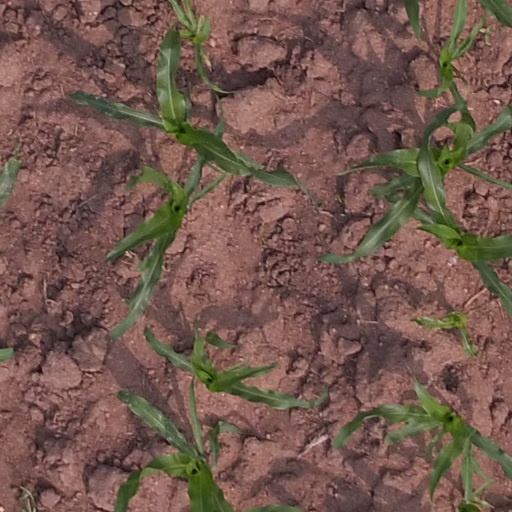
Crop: maize; corn